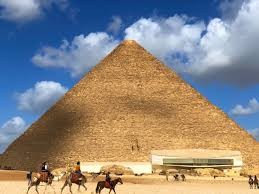
Landmark: Pyramids of Giza